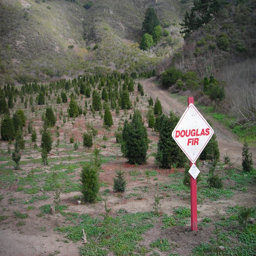
today we drove to cut our christmas tree .